Arena Vänersborg

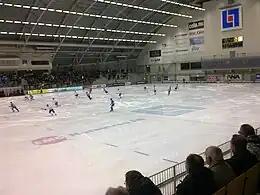

The arena has been the target of high local press attention because of the high cost overrun. The city has approved a cost of just over SEK100million, although the end cost was around SEK230million (US$million).